Mali

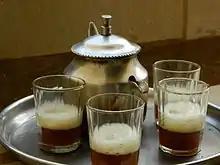
Malian tea

Medical facilities in Mali are very limited, and medicines are in short supply. Malaria and other arthropod-borne diseases are prevalent in Mali, as are a number of infectious diseases such as cholera and tuberculosis. Mali's population also suffers from a high rate of child malnutrition and a low rate of immunization. An estimated 1.9% of the adult and children population was afflicted with HIV/AIDS that year, among the lowest rates in Sub-Saharan Africa. An estimated 85%–91% of Mali's girls and women have had female genital mutilation (2006 and 2001 data).